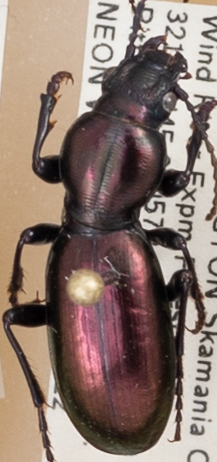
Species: Zacotus matthewsii
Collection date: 2018-05-22
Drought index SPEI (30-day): -2.09
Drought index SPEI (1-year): -0.39
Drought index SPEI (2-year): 0.71